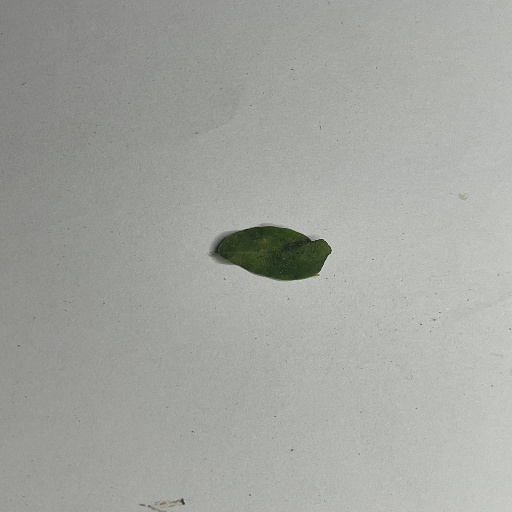
Species: Sojina
Leaf condition: Bacterial Spot